Knights of the Dinner Table Illustrated

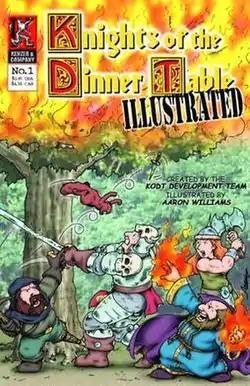
Cover of the 1st issue.

Knights of the Dinner Table Illustrated (a.k.a. "K.ILL") is a comic book created by Jolly R. Blackburn and is published by Kenzer & Company. It portrays many of the same stories as Knights of the Dinner Table (KODT) but from the point of view of the player characters.